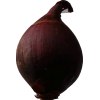
Label: red_onion